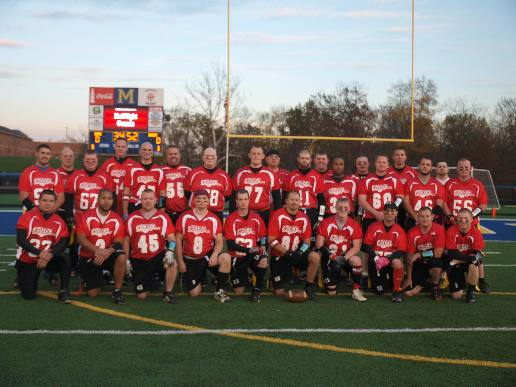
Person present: Yes